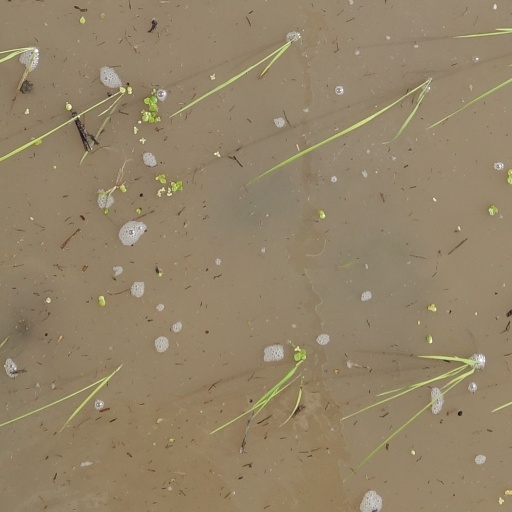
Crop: rice